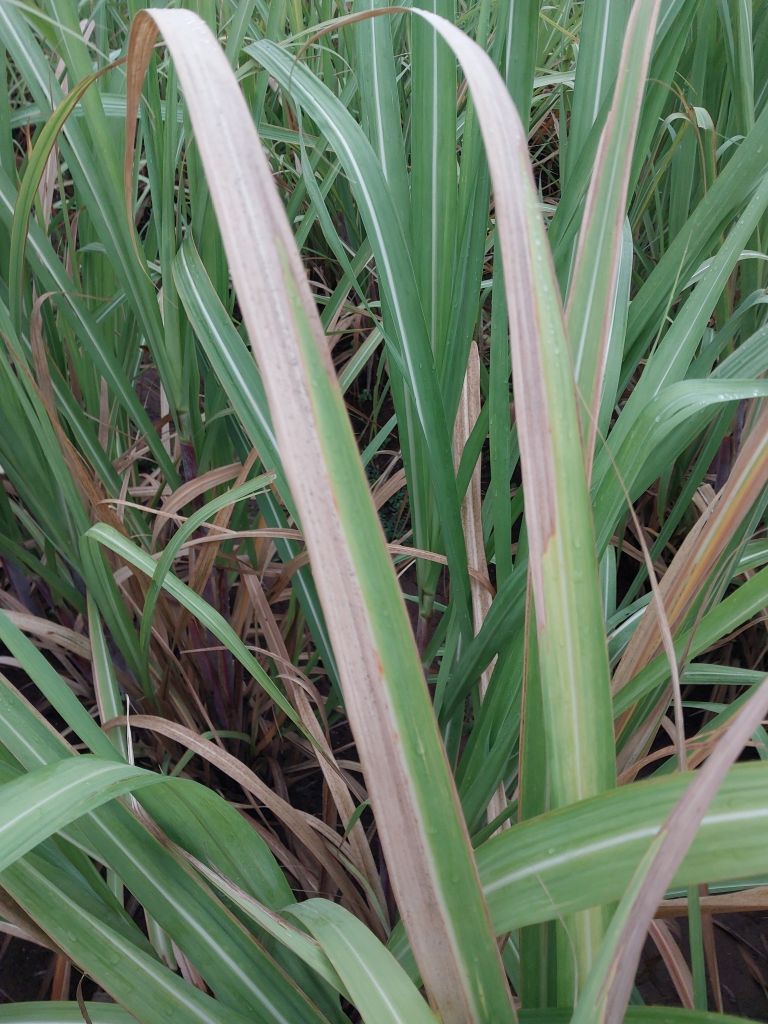
Label: Banded Chlorosis